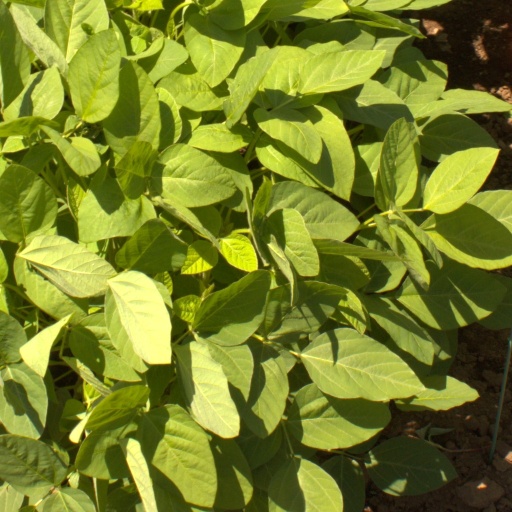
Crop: soybean